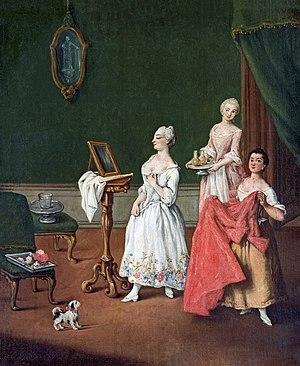
Pietro Falca, dit Pietro Longhi, né à Venise le 5 novembre 1701 où il est mort le 8 mai 1785, est un peintre vénitien. Il est surtout célèbre pour ses tableaux représentant la vie quotidienne de l'aristocratie vénitienne au XVIIIᵉ siècle.